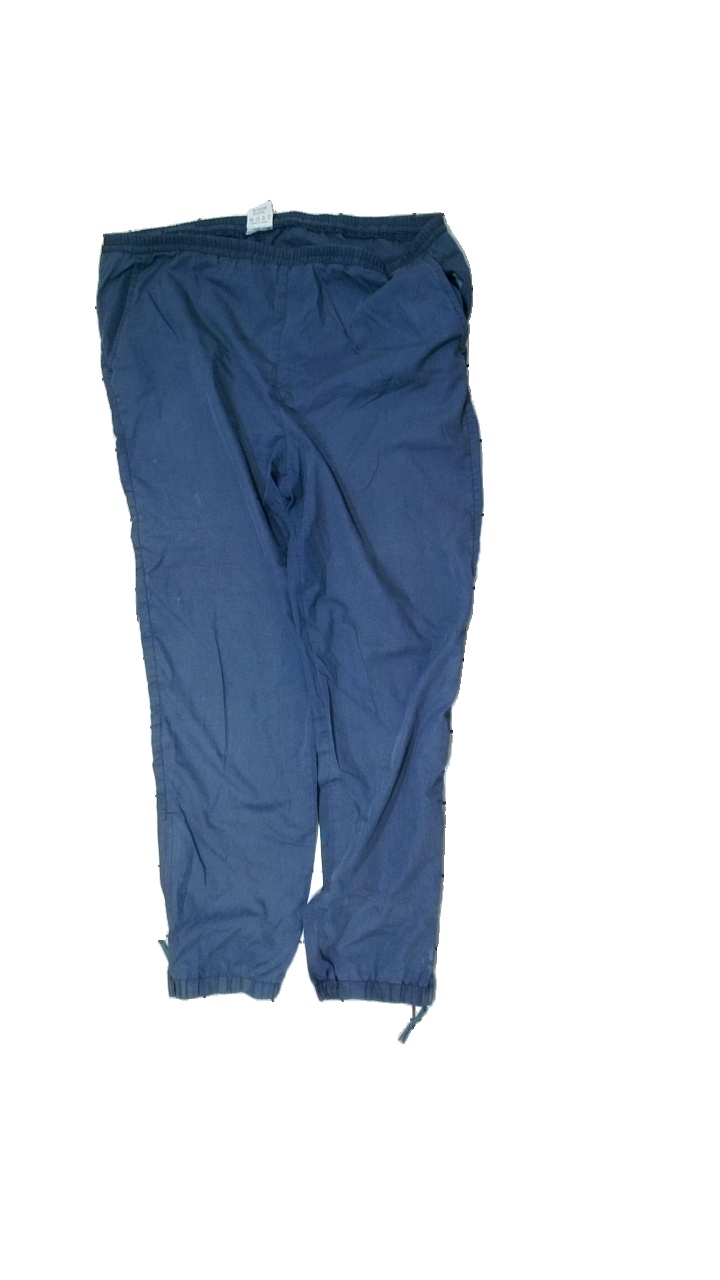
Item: Trousers (Unisex)
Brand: Etirel
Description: blue trousers
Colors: Blue
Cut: Loose
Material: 61% Polyester 39% Cotton
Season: All
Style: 90s
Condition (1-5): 2
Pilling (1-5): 5
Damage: damaged elastane
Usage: Export
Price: <50